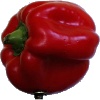
Label: Pepper Red 1